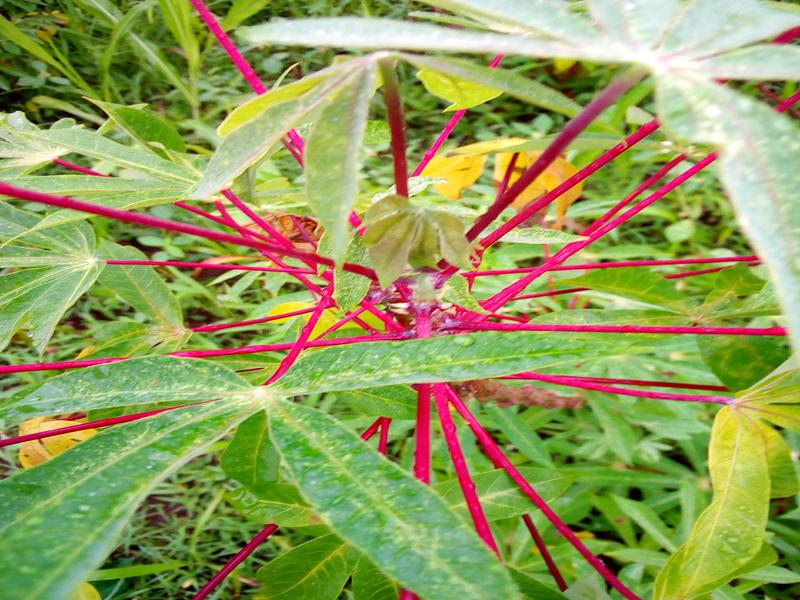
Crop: cassava
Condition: green_mottle